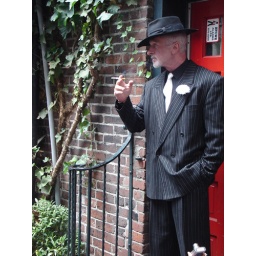
Gordon in front of red door